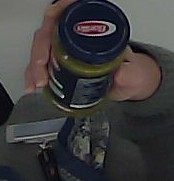
Product: barilla_pesto